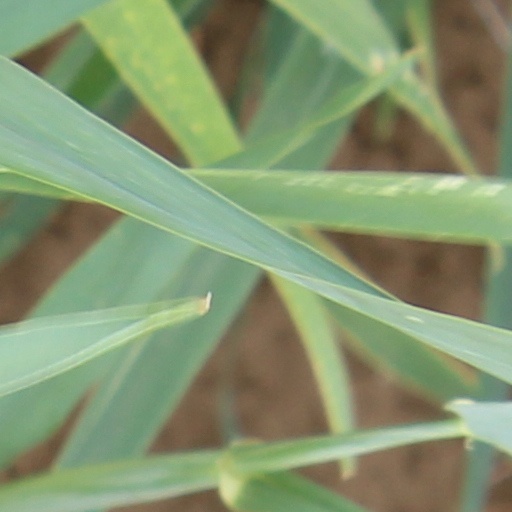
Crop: wheat